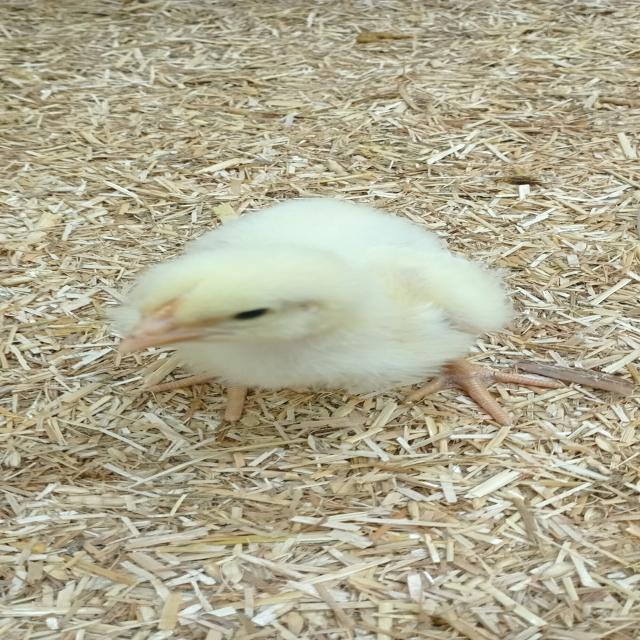
Weight: 139 g